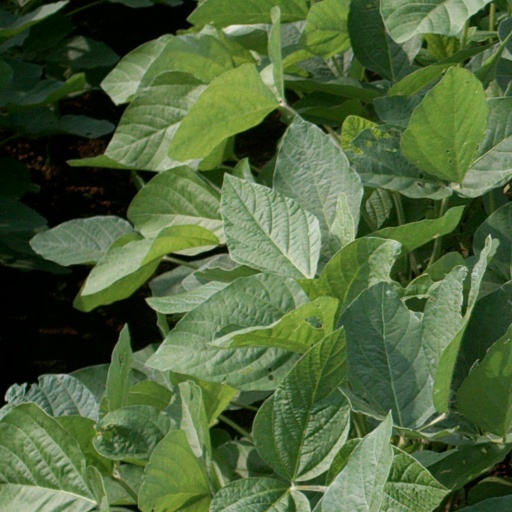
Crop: soybean